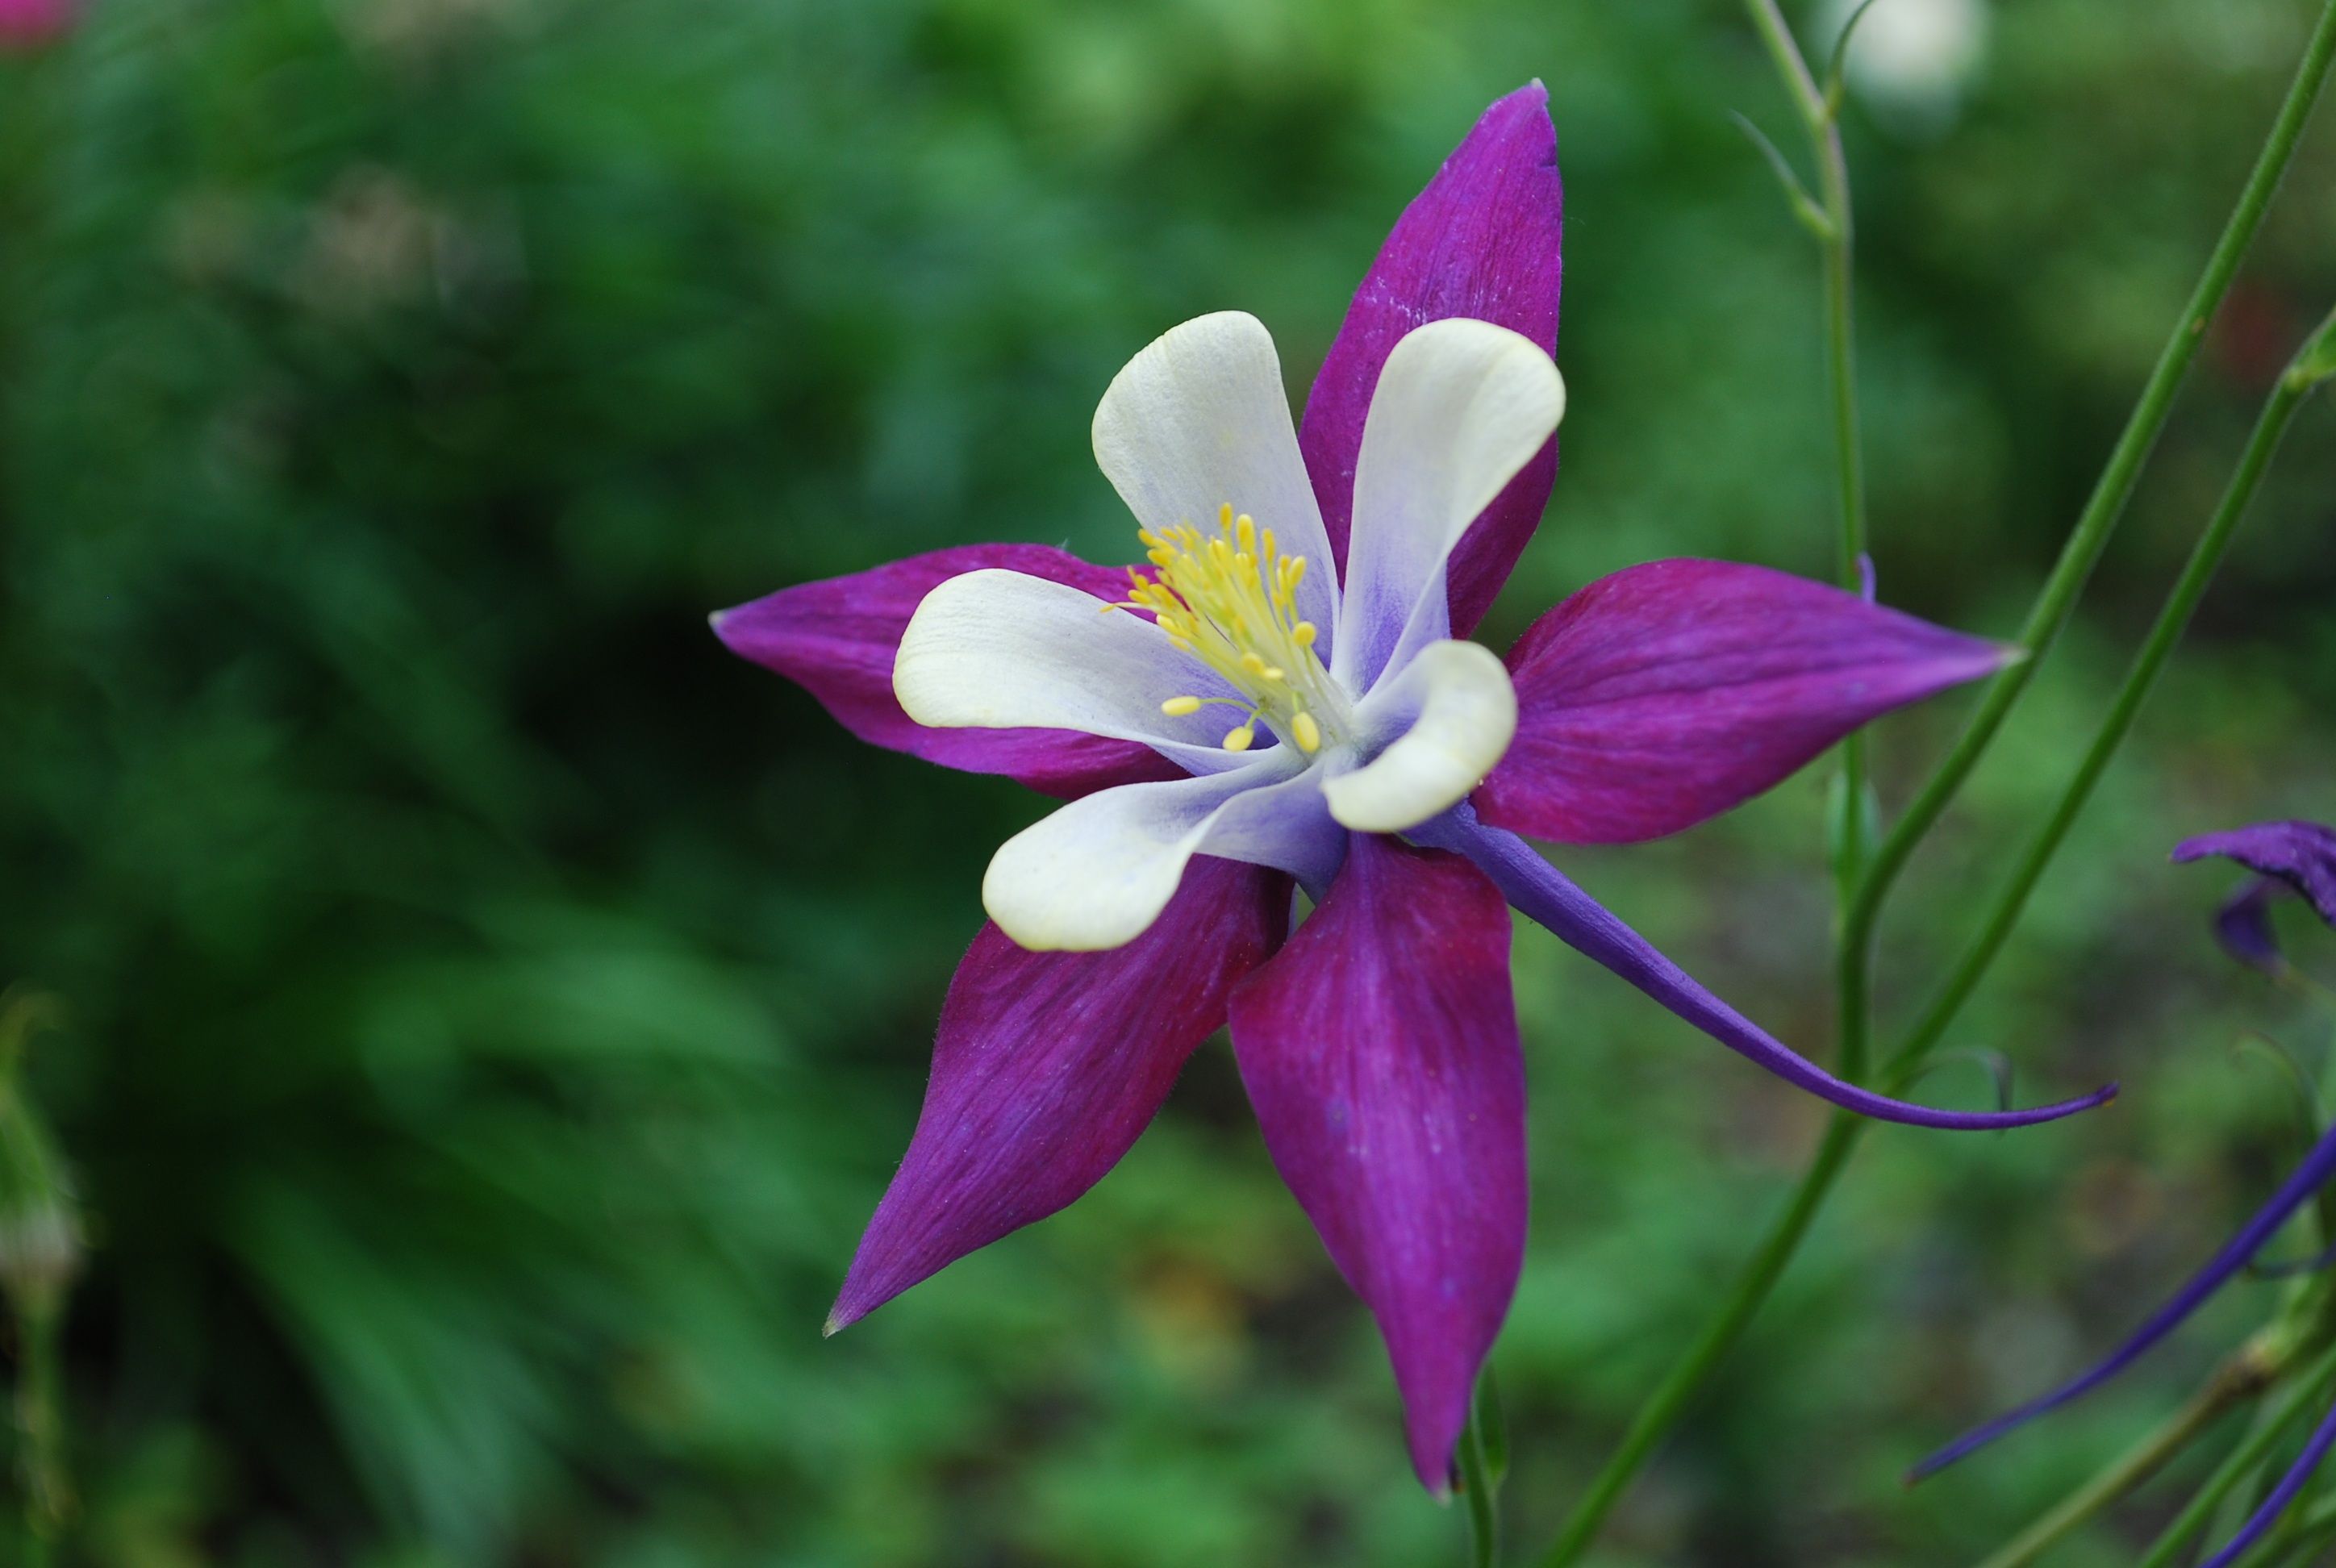
nature, blossom, plant, flower, purple, petal, bloom, spring, botany, flora, wildflower, springtime, macro photography, flowering plant, land plant, colorado blue columbine